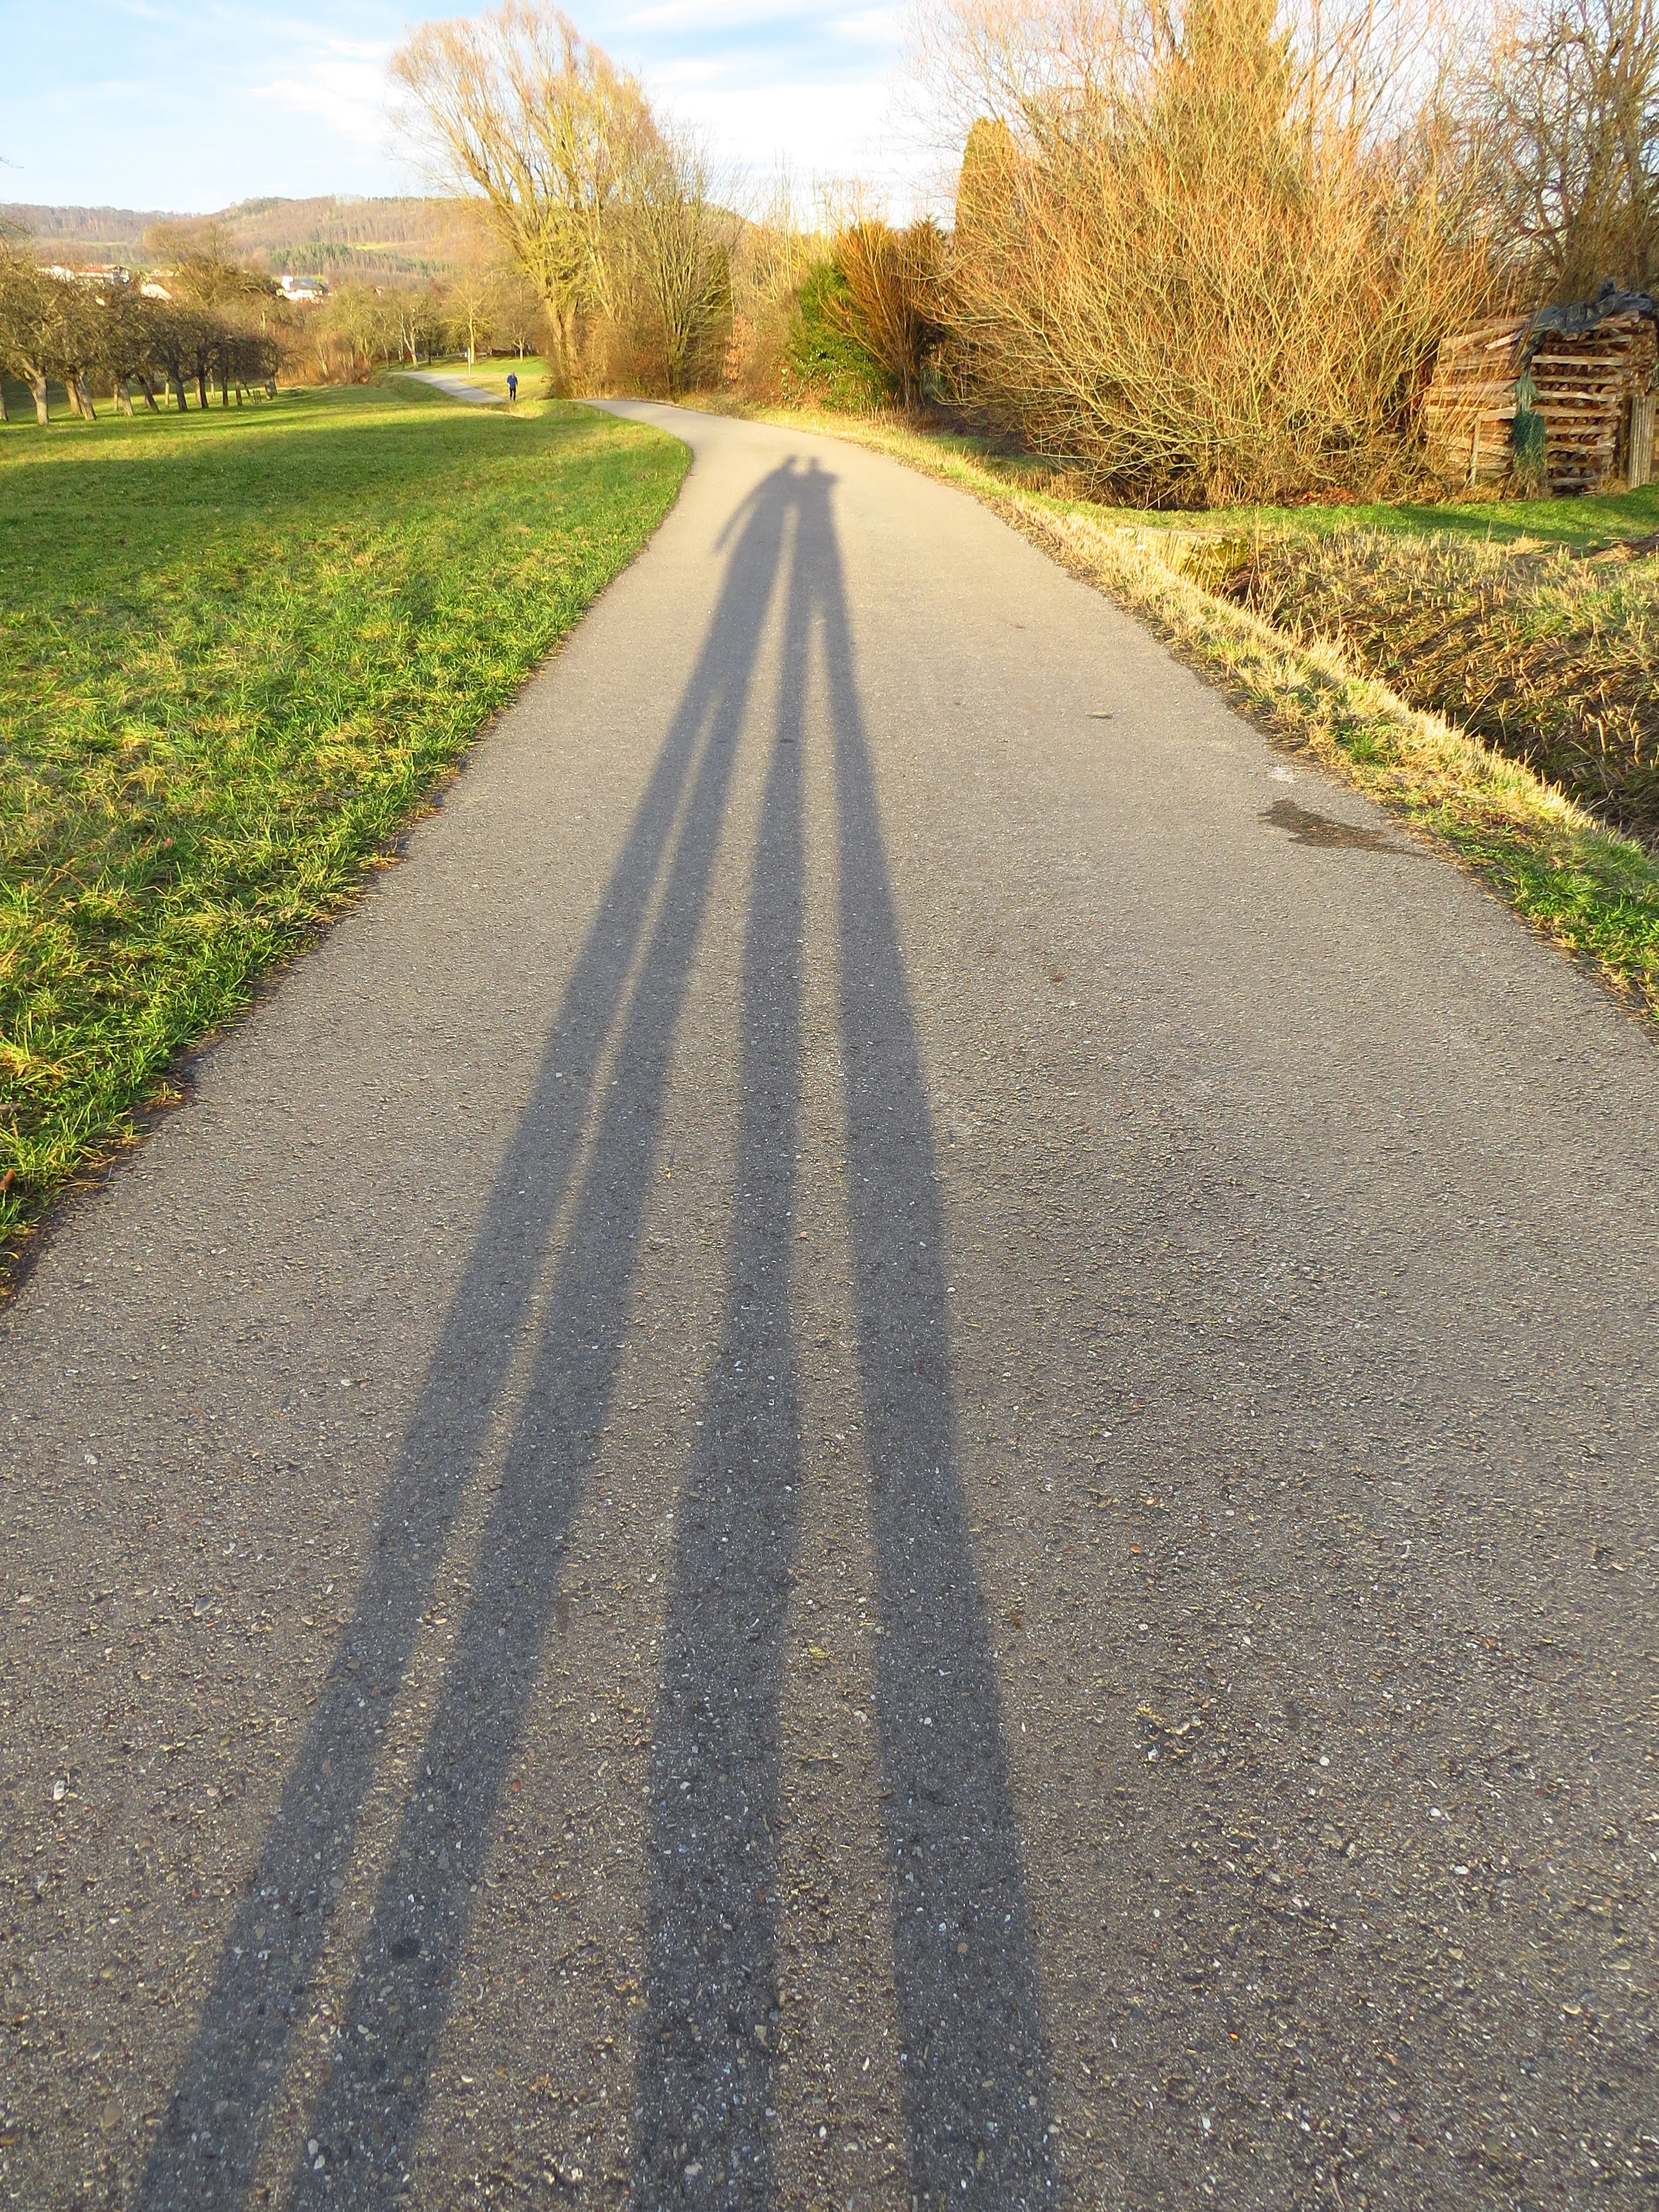
nature, grass, sun, road, meadow, sidewalk, highway, asphalt, walkway, dirt road, autumn, shadow, soil, human, lane, long shadow, infrastructure, deep, self portrait, out, away, more, personal, rural area, on the go, deep standing, hispanic, road surface, nonbuilding structure